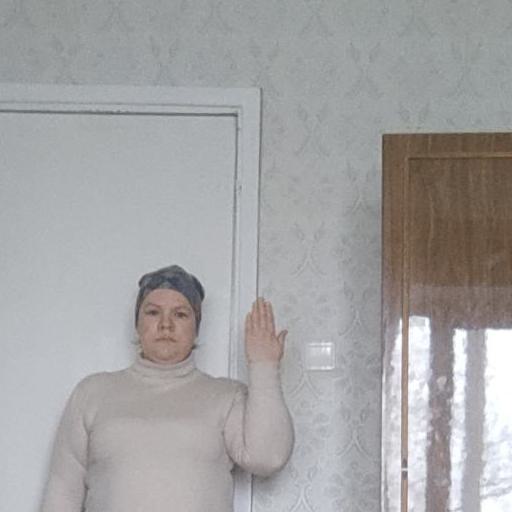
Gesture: stop_inverted